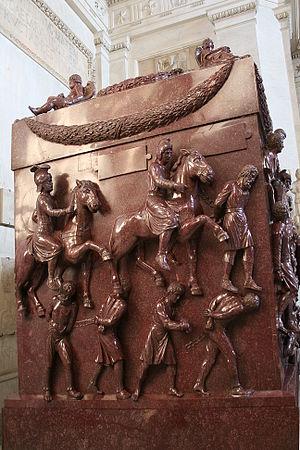
Sarcophage de Sainte Hélène (mère de l'empereur Constantin Ier, dit Saint Constantin), réalisé vers l’an 340 de notre ère. Anciennement érigé dans l’ archibasilique Saint-Jean-de-Latran à Rome et exposé maintenant dans le Museo Pio-Clementino au Vatican.
Hélène, née vers 248/250 à Depranum et morte probablement le 18 août 330 à Nicomédie, est une impératrice romaine, épouse de Constance Chlore et mère de Constantin Iᵉʳ. Elle est considérée comme sainte par l'Église catholique et les Églises orthodoxes.